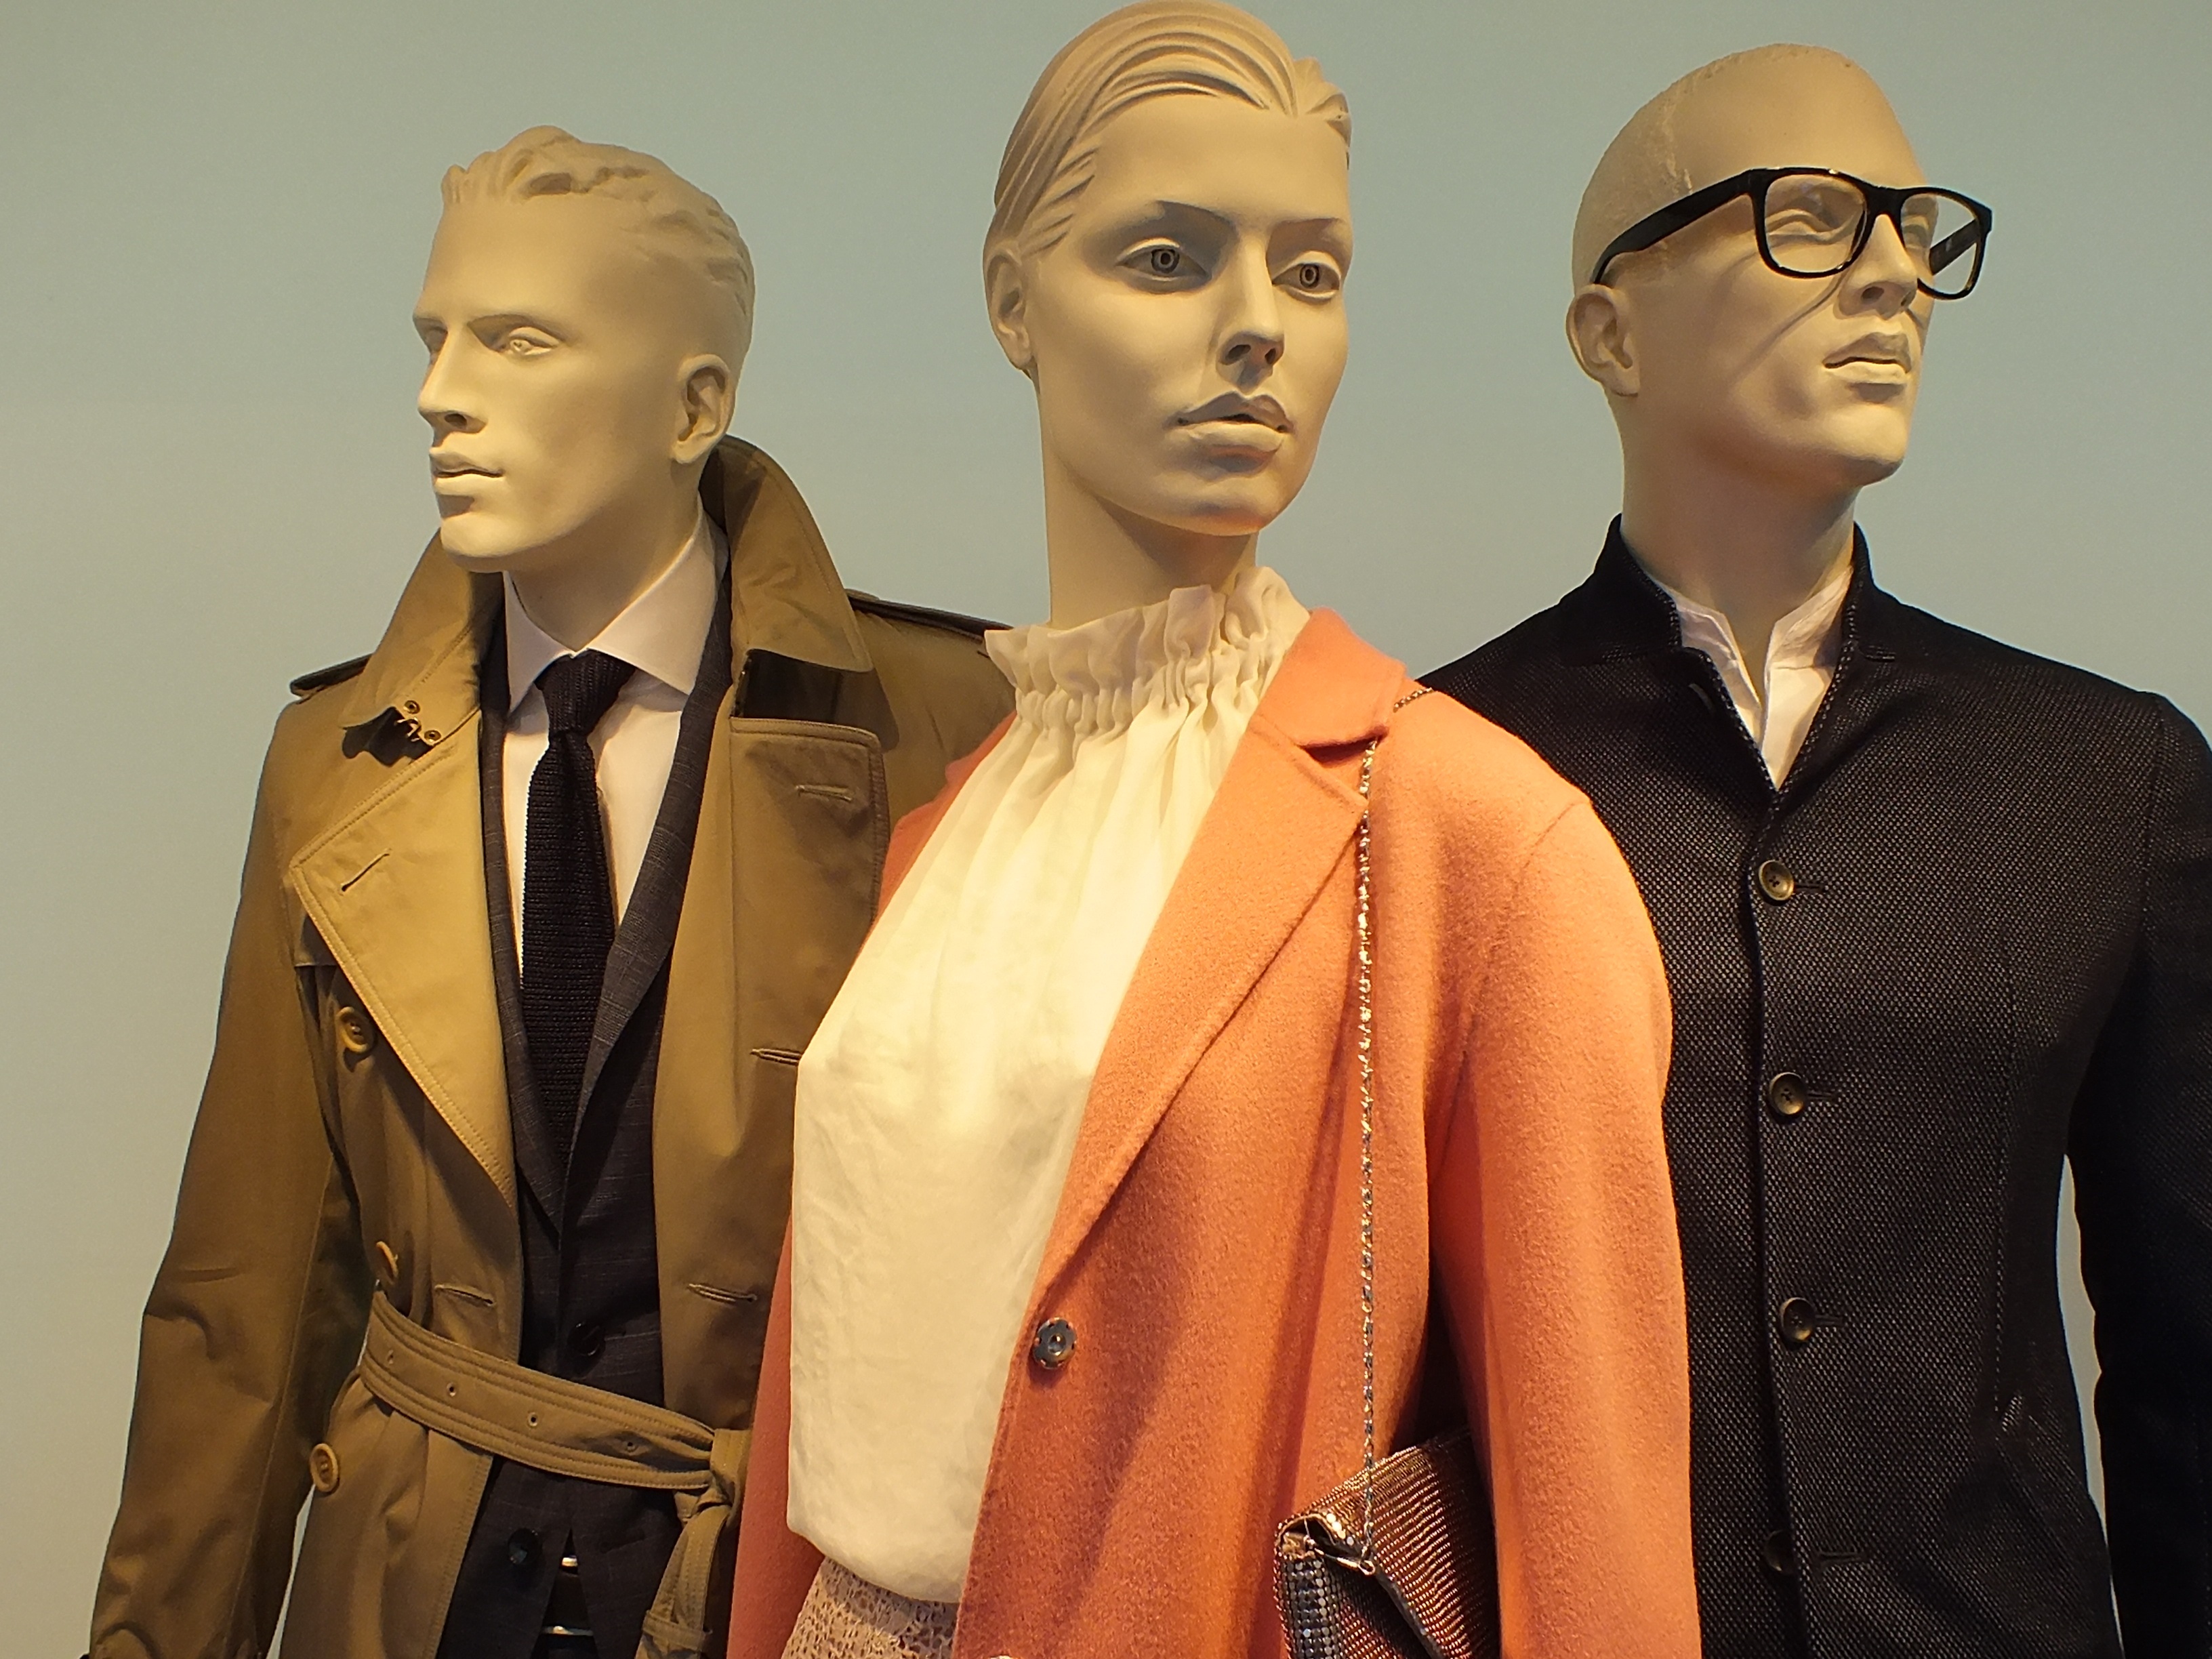
man, people, male, decoration, spring, fashion, clothing, doll, mannequins